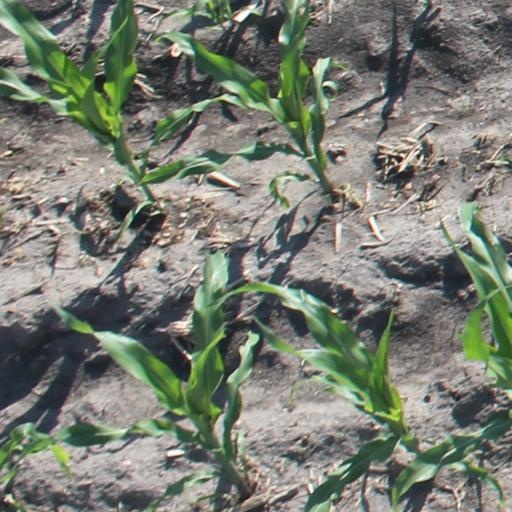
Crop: maize; corn